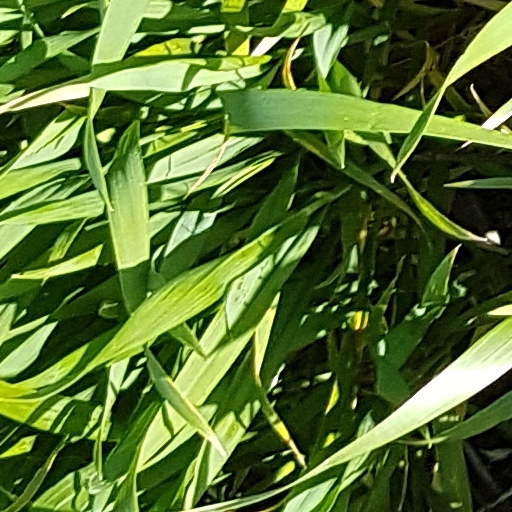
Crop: wheat